Leni Wylliams

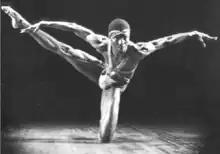
Leni Wylliams dancing "ORBWEB" in 1983

Leni Wylliams (born Leonard Morrell Williams, January 15, 1961 – September 13, 1996) was an African-American dancer and choreographer.